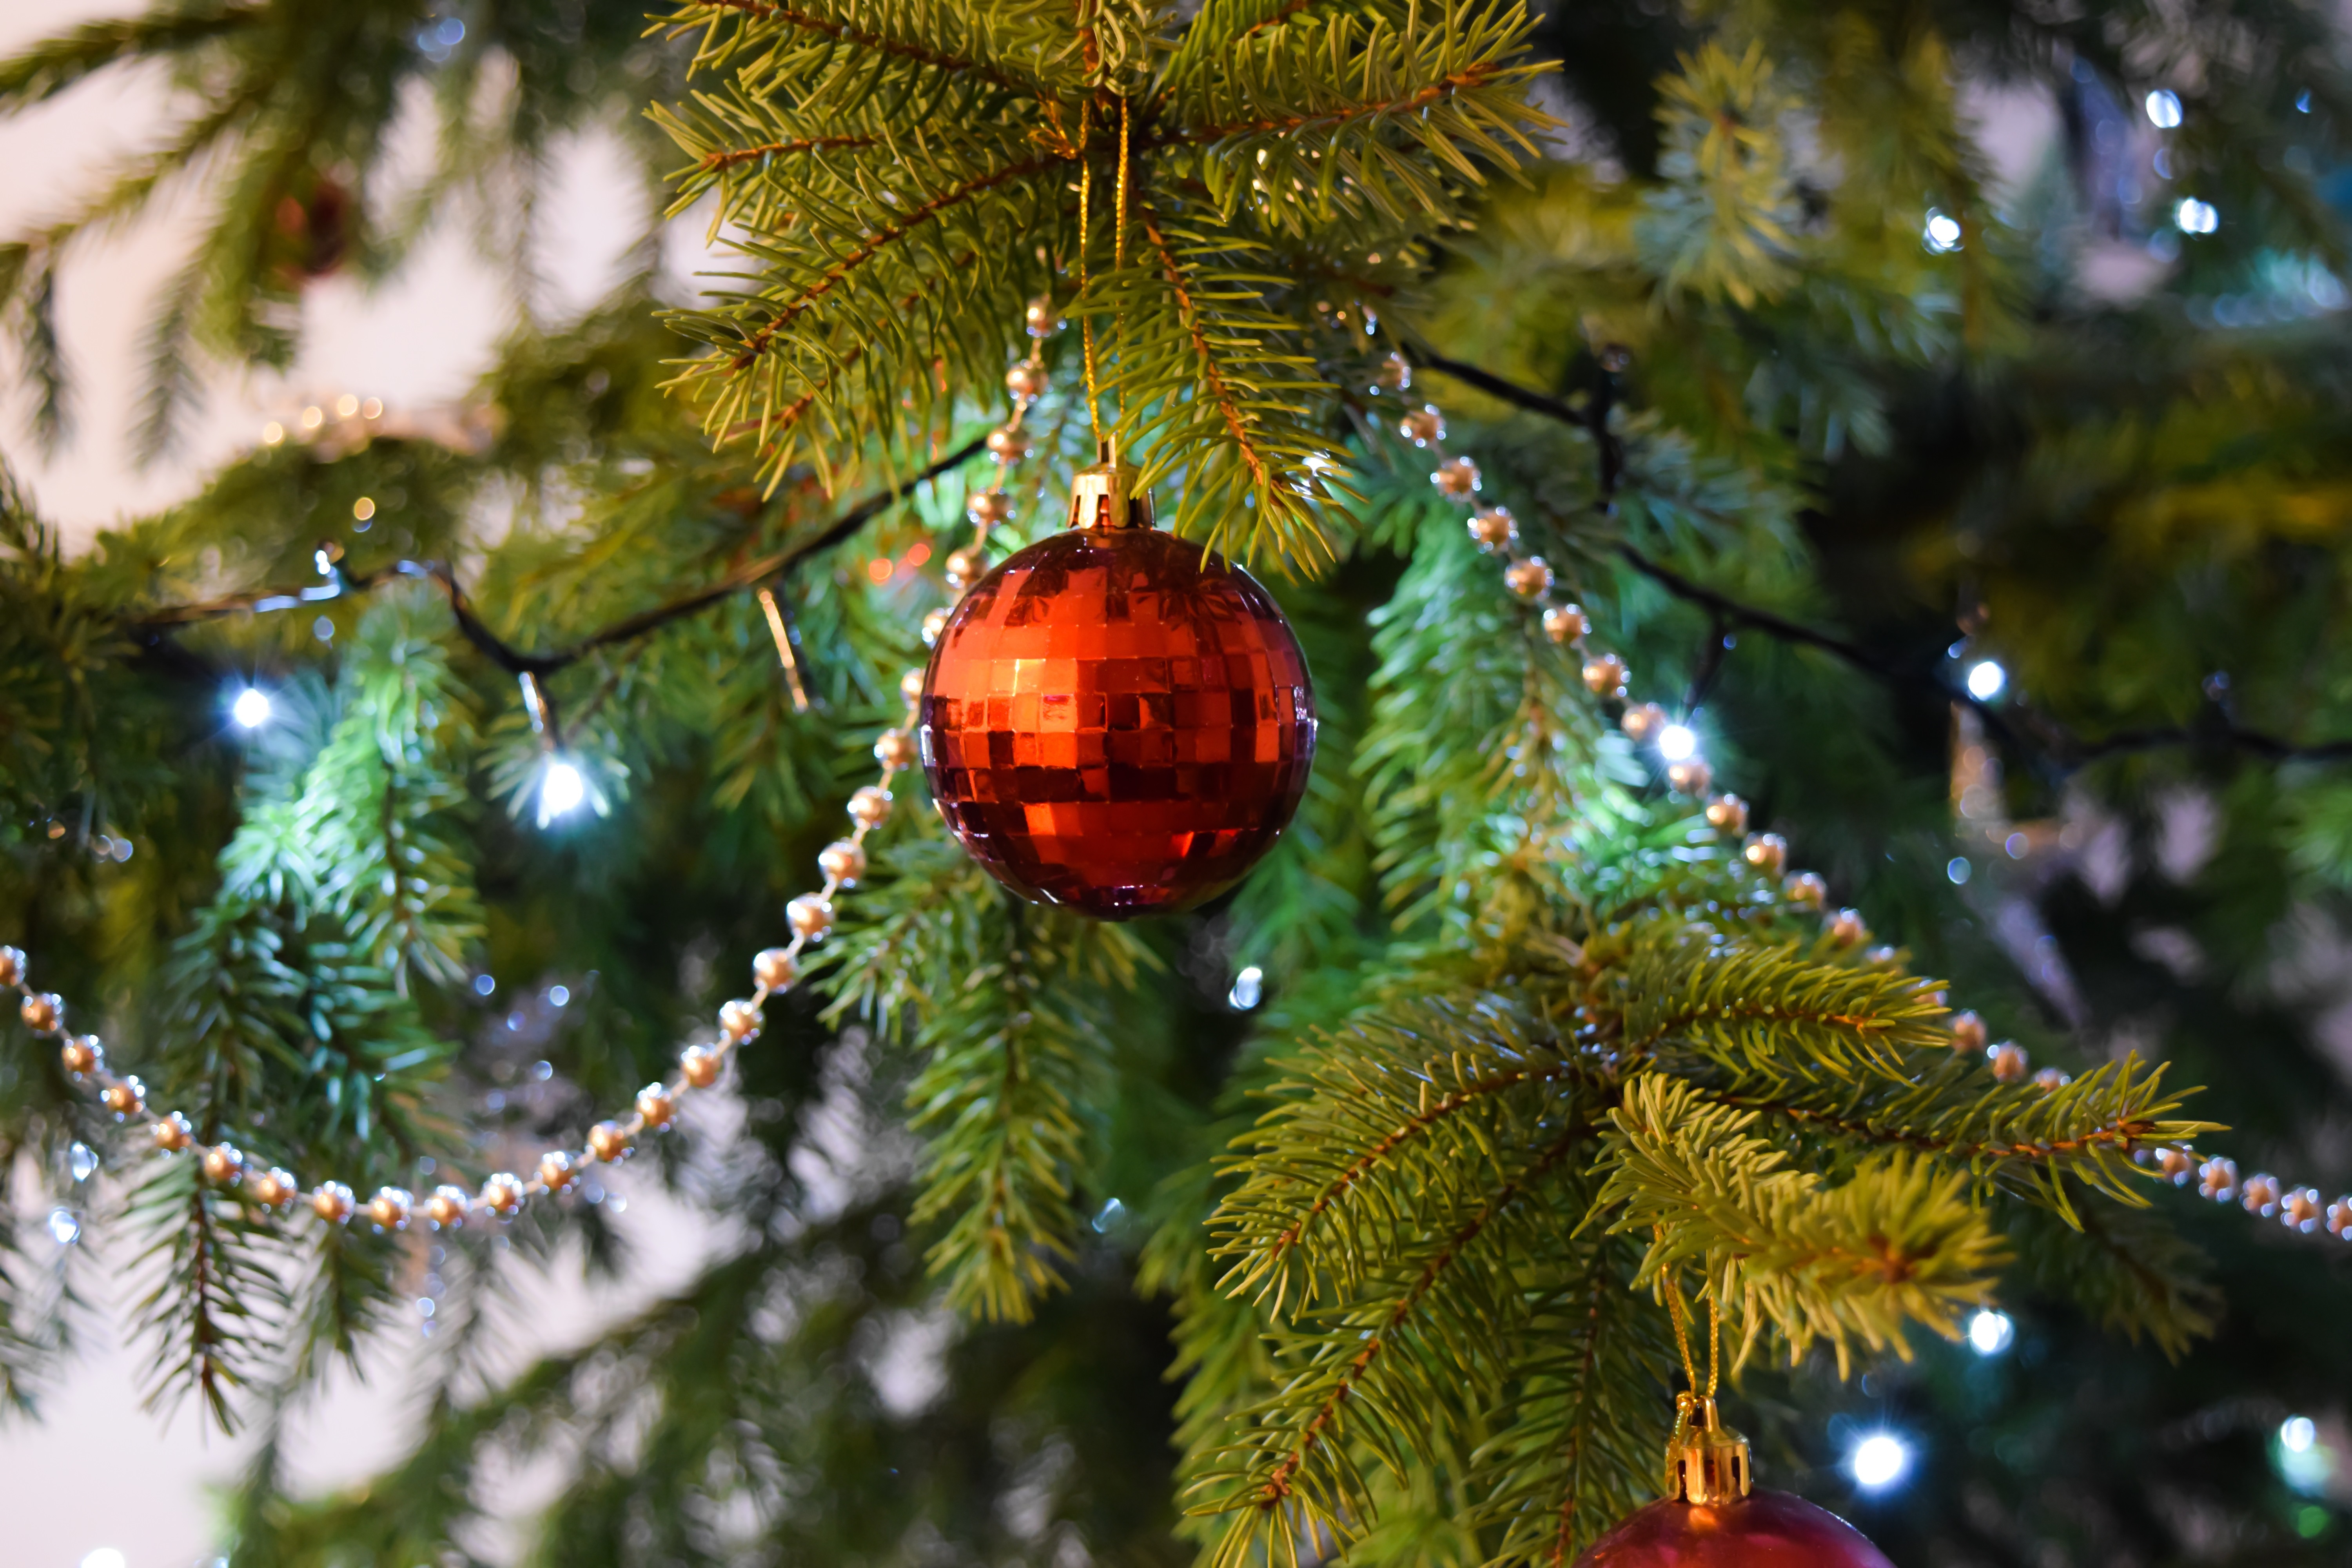
tree, branch, plant, flower, christmas, fir, decor, christmas tree, christmas decoration, spruce, woody plant, land plant